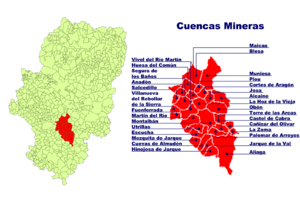
La comarque de Cuencas Mineras est une région aragonaise située dans la province de Teruel.